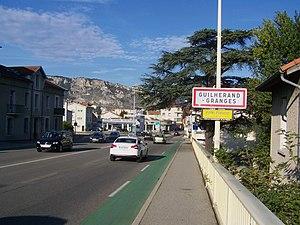
Le pont Frédéric-Mistral est un pont routier sur le Rhône qui relie la commune de Guilherand-Granges et la ville de Valence.
Guilherand-Granges est une commune française située dans le département de l'Ardèche en région Auvergne-Rhône-Alpes, juste à l'ouest de la ville de Valence, sur la rive droite du Rhône.